Field Estate

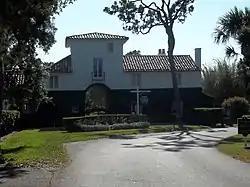

The Field Estate (also known as the Wealake or Field Club of Sarasota) is a historic site in Sarasota, Florida. It is located at Field Road and Camino Real. On June 5, 1986, it was added to the U.S. National Register of Historic Places.